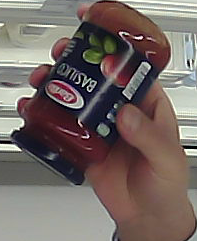
Product: barilla_pomodoro